Joseph Marshall (painter)

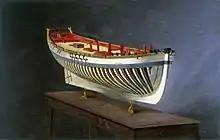
The cutter "Alert" (1753), bow view, painted 1755

Joseph Marshall (active 1755–1779) was a British painter who specialised in marine art. He is best known as the painter of a series of paintings of ship models, commissioned by George III of Great Britain in 1773 but only completed in 1779. He worked from the ships' plans rather than models to produce bow and stern images of ten ships, representing every class in the Royal Navy at that time. These ten ships were , , , , , , , , , and . He had previously produced two similar paintings of in 1755.